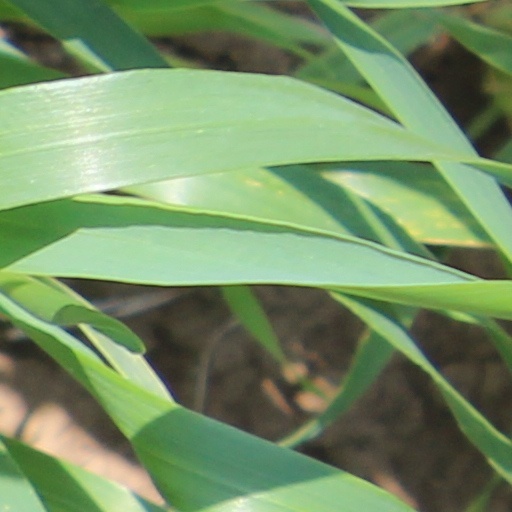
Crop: wheat